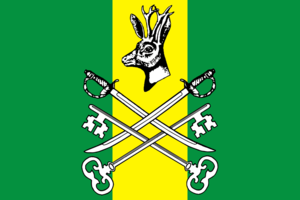
Chilka est une ville du kraï de Transbaïkalie, en Russie, et le centre administratif du raïon Chilkinski. Sa population s'élève à 12 625 habitants en 2019.